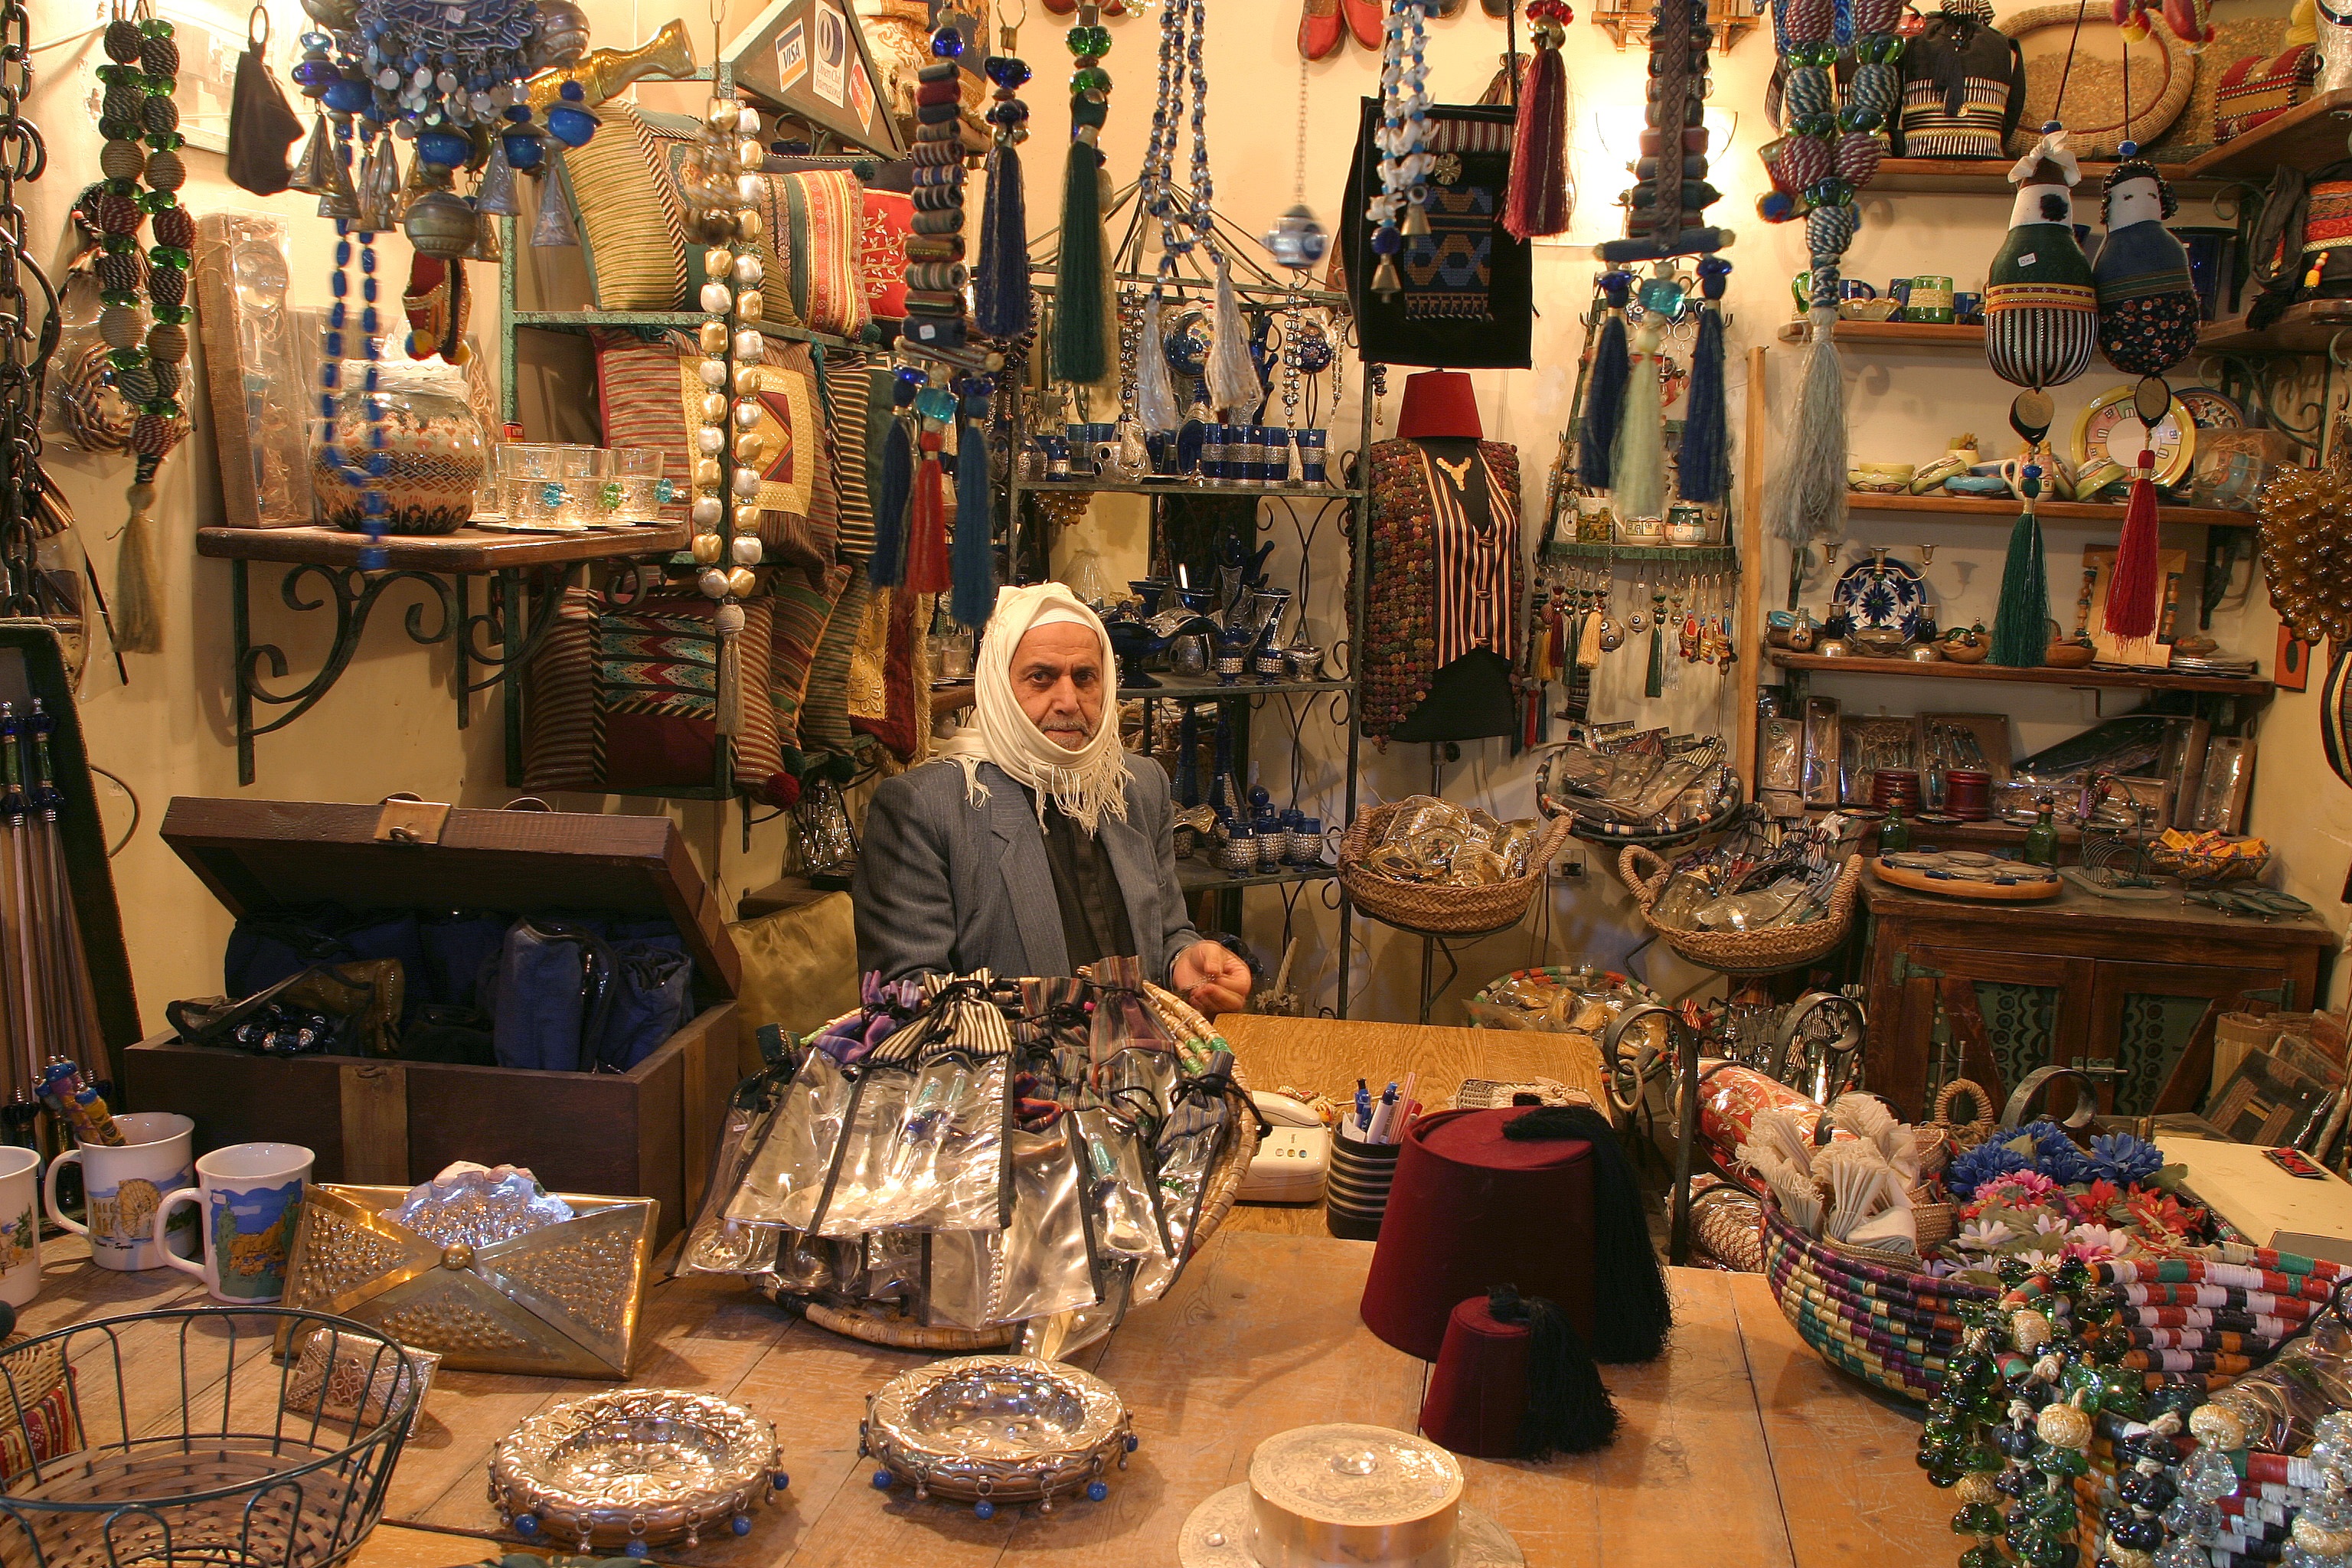
city, vendor, bazaar, market, marketplace, shopping, public space, seller, flea market, retail, bazar, syria, souk, ancient history, aleppo, human settlement, orint